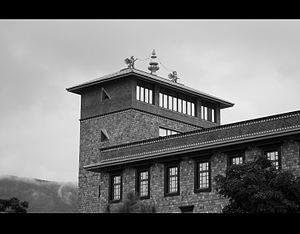
Könchok Tenzin Kunzang Trinlé Lhundrup aussi appelé Drikung Chetsang Rinpoché et Drikung Kyabgön Chetsang est le 37ᵉ et actuel détenteur du trône de la lignée Drikung Kagyu du bouddhisme tibétain et réside au Drikung Kagyu Institute à Dehradun en Inde. Il est reconnu comme la 7ᵉ réincarnation de Chetsang Rinpoché, une manifestation de Tchenrézi.